William King (GSI)

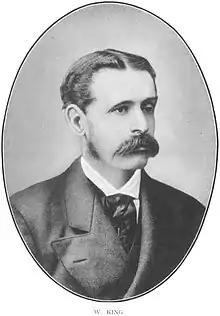

William King FGS (1834? - 1900) was the son of the English-born geologist William King who also became a geologist and worked in India with the Geological Survey of India, serving as its director from 1887 to 1894.